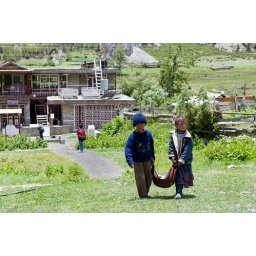
Children carry stones from the river bed to their village house in Braga.